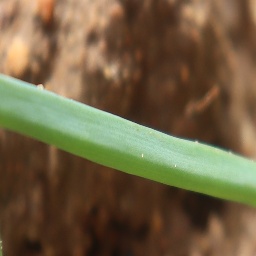
Label: healthy